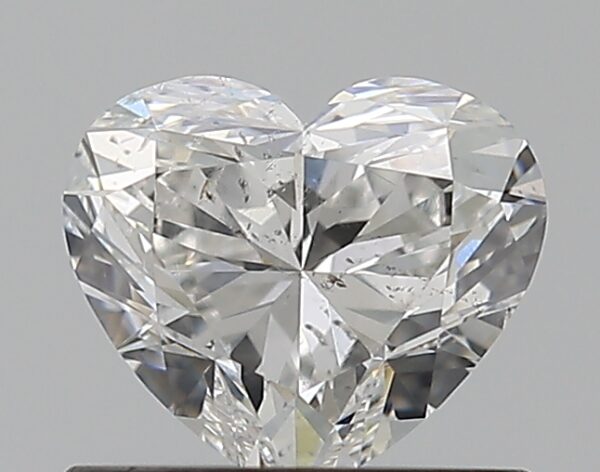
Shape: heart
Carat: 0.72
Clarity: SI2
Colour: F
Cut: EX
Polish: EX
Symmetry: VG
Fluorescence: N
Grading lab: GIA
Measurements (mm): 5.3 x 6.15 x 3.63